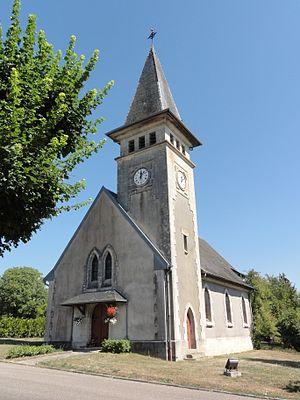
Béthincourt (Meuse) église
Béthincourt est une commune française située dans le département de la Meuse, en région Grand Est.